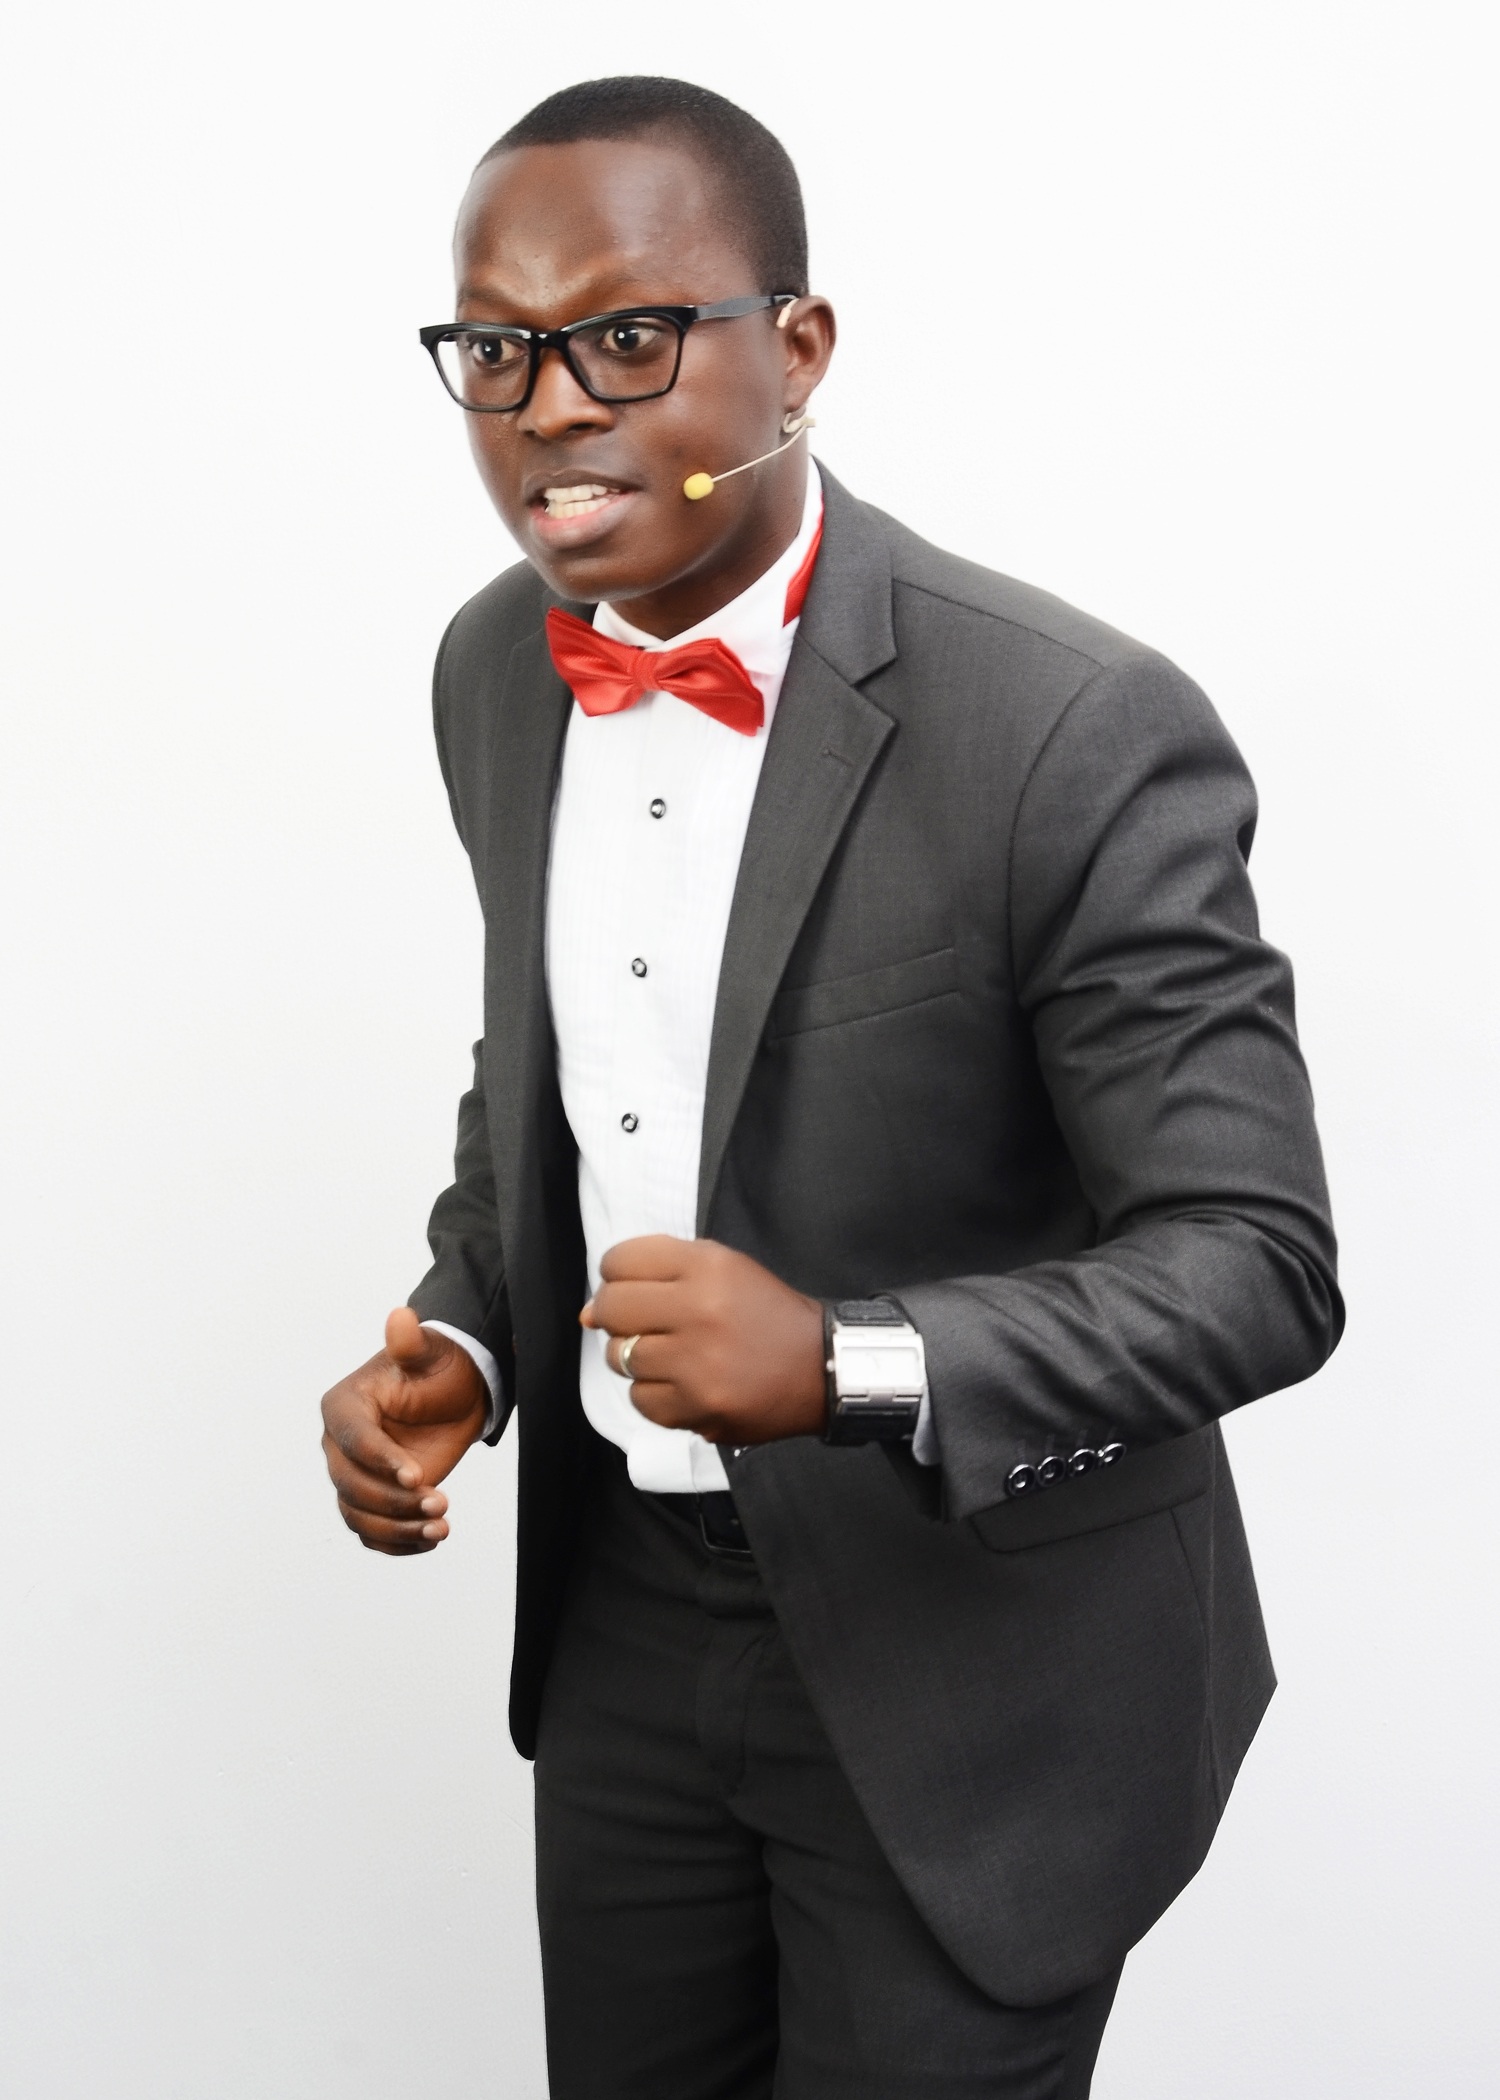
man, suit, male, finger, clothing, groom, outerwear, tuxedo, gentleman, leadership, results, deliver, inspire, formal wear, businessperson, white collar worker